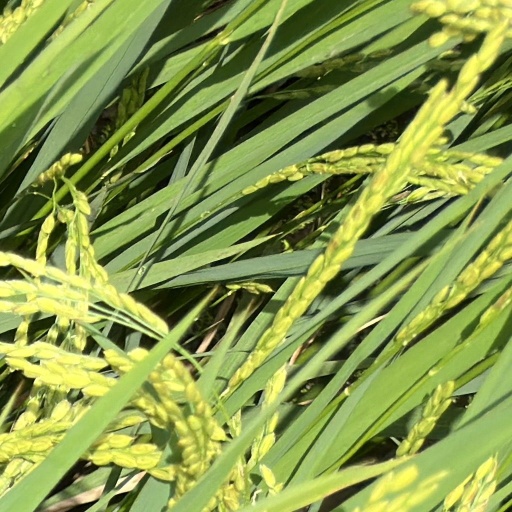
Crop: rice